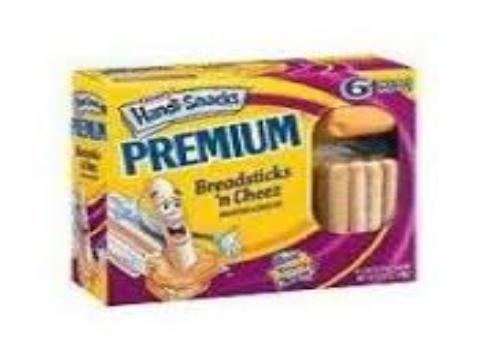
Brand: Handi-Snacks
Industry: Food